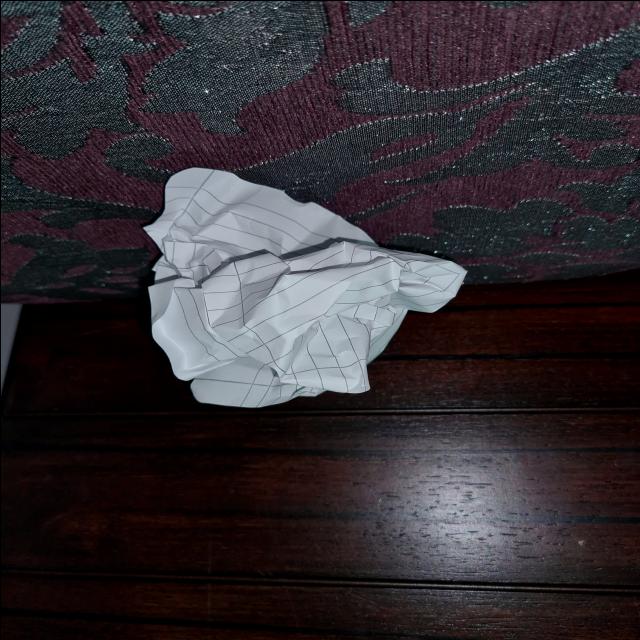
Label: tissues